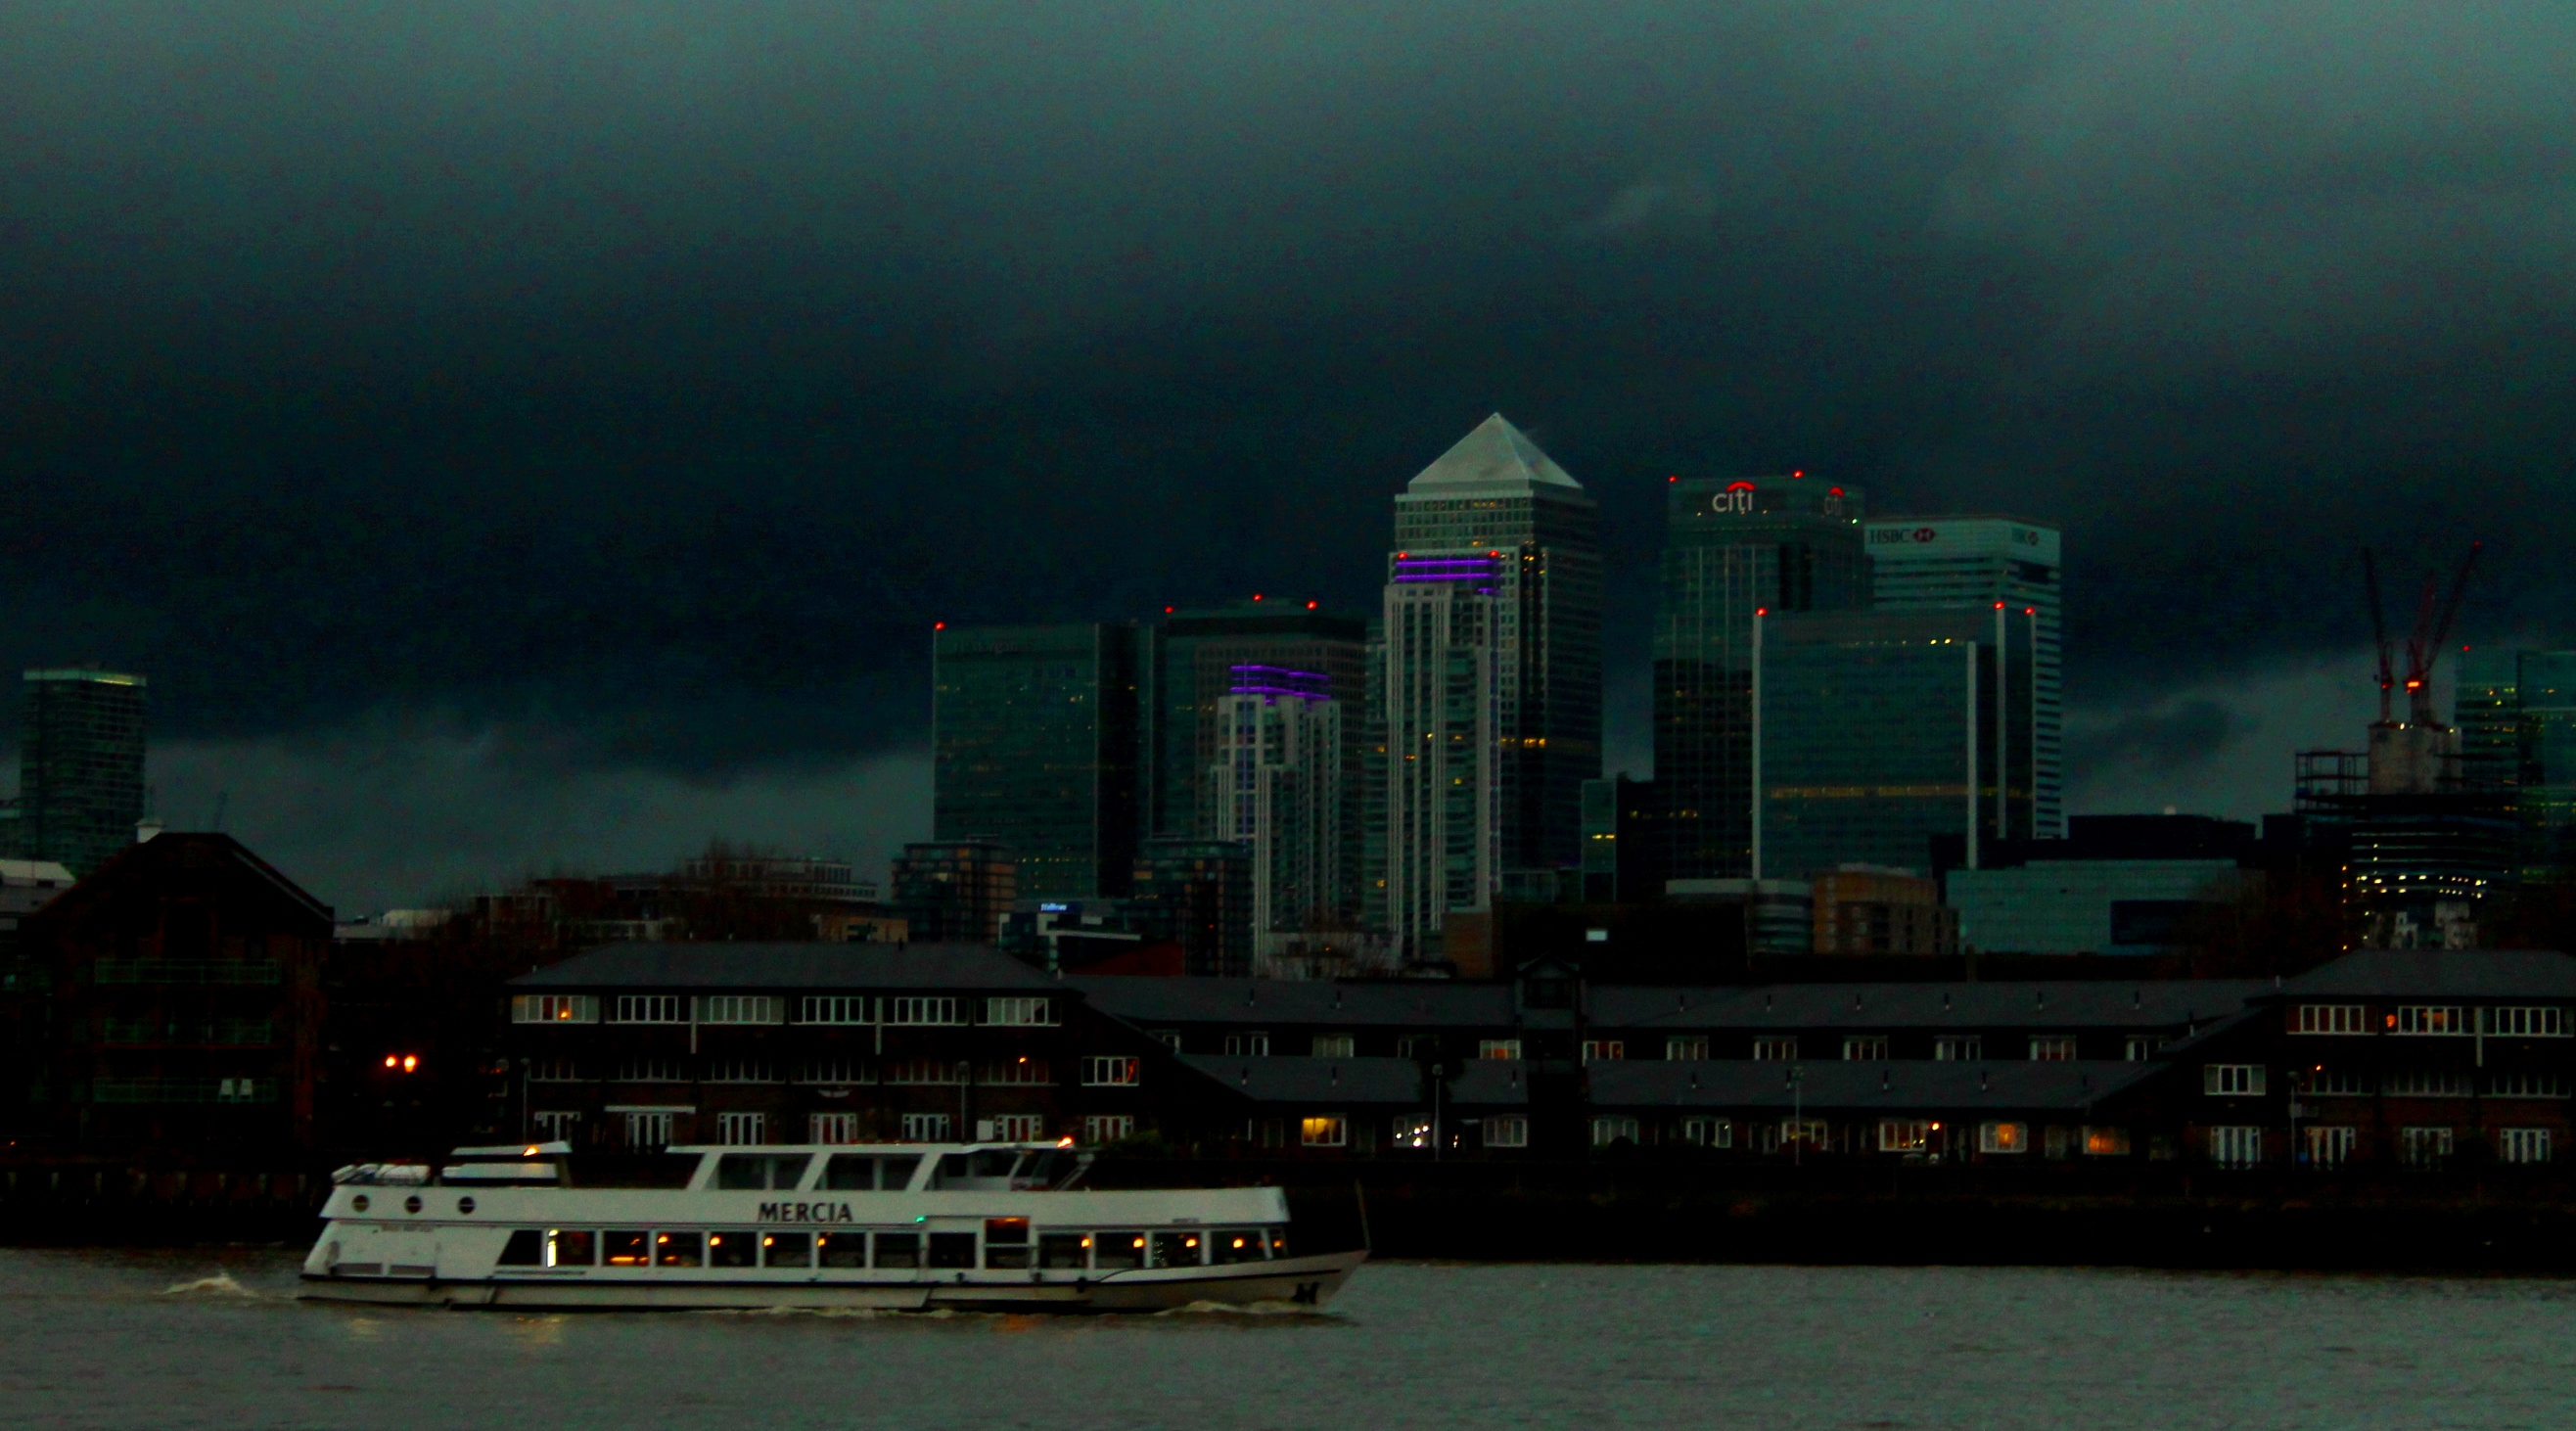
water, horizon, white, skyline, night, crossing, city, ship, cityscape, explore, dusk, evening, vehicle, contrast, black, colour, ferry, london, eos, les, low, thames, greenwich, wharf, docklands, dailyshoot, 365, anawesomeshot, leshaines, haines, canary, dlr, atmospheric phenomenon